Ghabrivirales

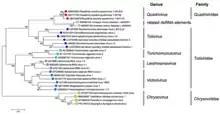
Phylogenetic tree of quadriviruses, chrysoviruses and some totiviruses

The order contains three suborders and 19 families, listed hereafter (-"virineae" denotes suborders, and -"viridae" denotes families):